Billy Papke

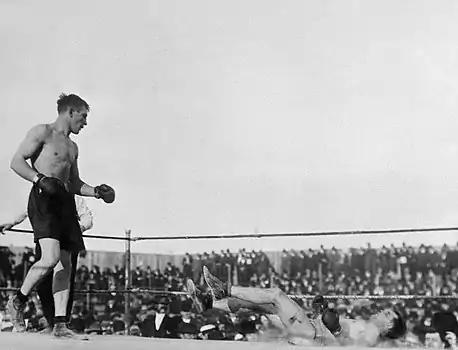
Ketchel standing over Papke in their third fight, Nov. 1908

In their third meeting, two months later on November 26, 1908, Papke lost his title to Ketchel in an eleventh round knockout in Colma, California, and received a terrific beating in the process. Papke's own wife did not recognize him after the bout was over. Ketchel led the bout through most of the first ten rounds. Papke went down in the eleventh for a count of nine, and not long after arising was struck by a left to the chin that ended the bout.